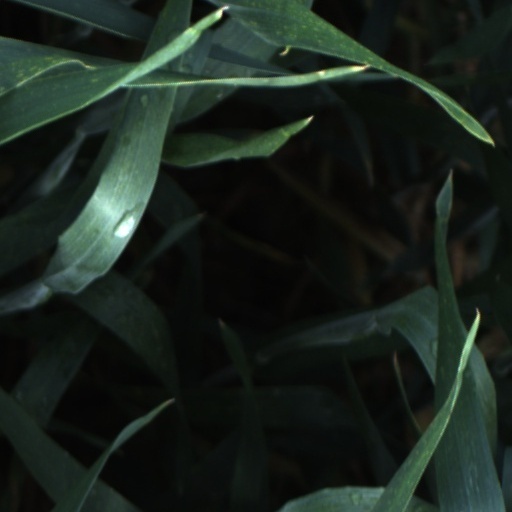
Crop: wheat